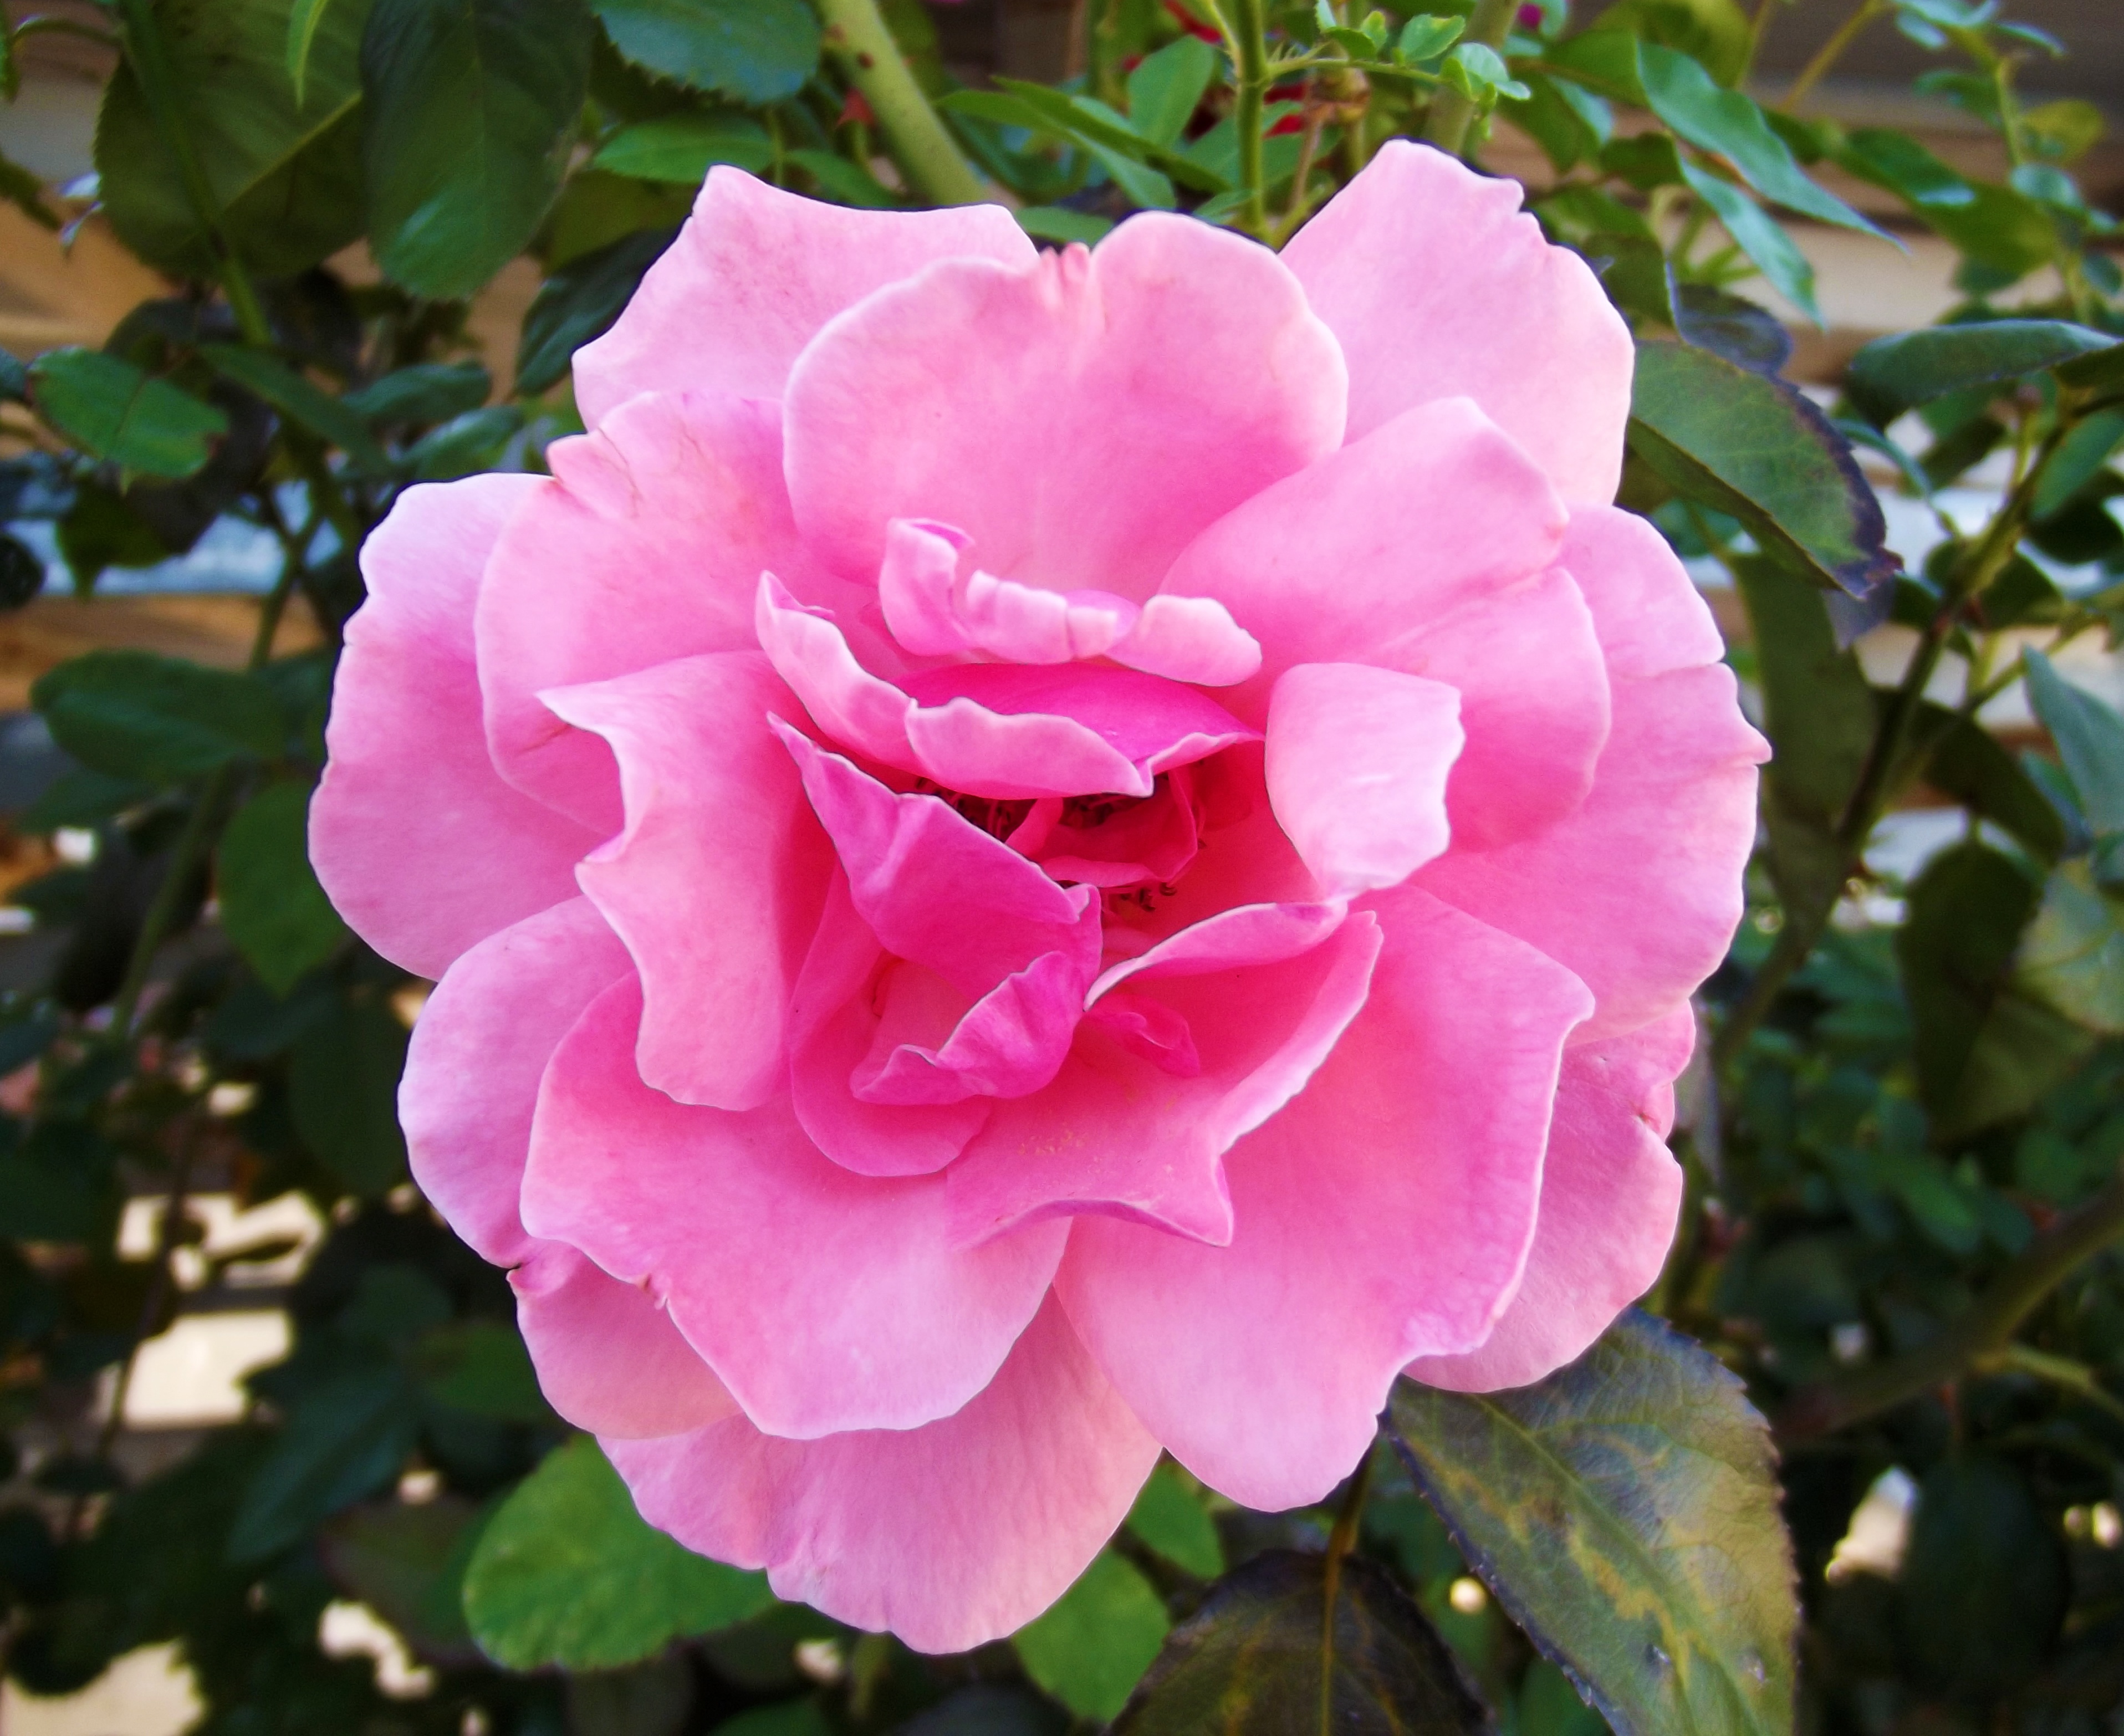
nature, plant, flower, petal, rose, macro, garden, pink, close, shrub, turkey, floribunda, pink roses, flowering plant, garden roses, rose family, ply rose, china rose, land plant, rosa centifolia, camellia sasanqua, japanese camellia, rosa gallica